Karakallou Monastery

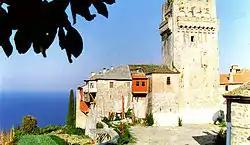

The Karakallou Monastery is an Eastern Orthodox monastery at the monastic state of Mount Athos in Greece. It stands on the south-eastern side of the peninsula and ranks eleventh in the hierarchy of the Athonite monasteries. The monastery has 50 working monks, and its library holds 330 manuscripts, and about 3,000 printed books.